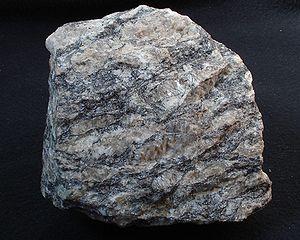
Les Alpes font partie des chaînes alpines péri-téthysiennes, formées au cours de l'orogenèse alpine pendant le Mésozoïque et le Cénozoïque, qui s’étendent du Maghreb à l’Extrême-Orient. Une partie de ces chaînes de montagnes est issue de l’ouverture, puis de la fermeture de bassins océaniques du système téthysien. L’existence de ces orogènes est liée à la convergence des plaques africaine et européenne et à l'interposition de blocs ou de microplaques. Les Alpes proprement dites s’étendent sur un millier de kilomètres, entre Gênes et Vienne, avec une largeur comprise entre 100 et 400 kilomètres. On peut les subdiviser sur des critères géographiques, géologiques et topologiques, en trois parties distinctes : les Alpes occidentales, qui forment un arc entre la mer Méditerranée et le Valais ; les Alpes centrales, entre le Valais et les Grisons ; et les Alpes orientales et méridionales, qui s’ensellent dans la plaine de Pannonie à l’ouest des Carpates.